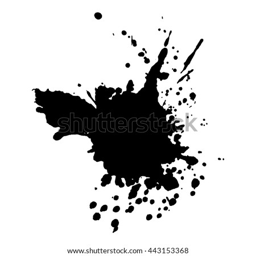
abstract black ink spot background .